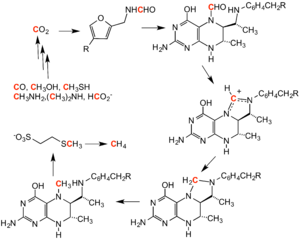
La chimie des composés en C₁ ou chimie C₁ est la chimie des molécules à un seul atome de carbone. Bien que de nombreux composés et ions ne contiennent qu'un seul carbone, la recherche se concentre sur les matières premières stables et abondantes en C₁. Quatre composés sont d'une importance industrielle majeure : le méthane, le monoxyde de carbone, le dioxyde de carbone et le méthanol. Les technologies qui interconvertissent ces espèces sont d'un intérêt majeur.